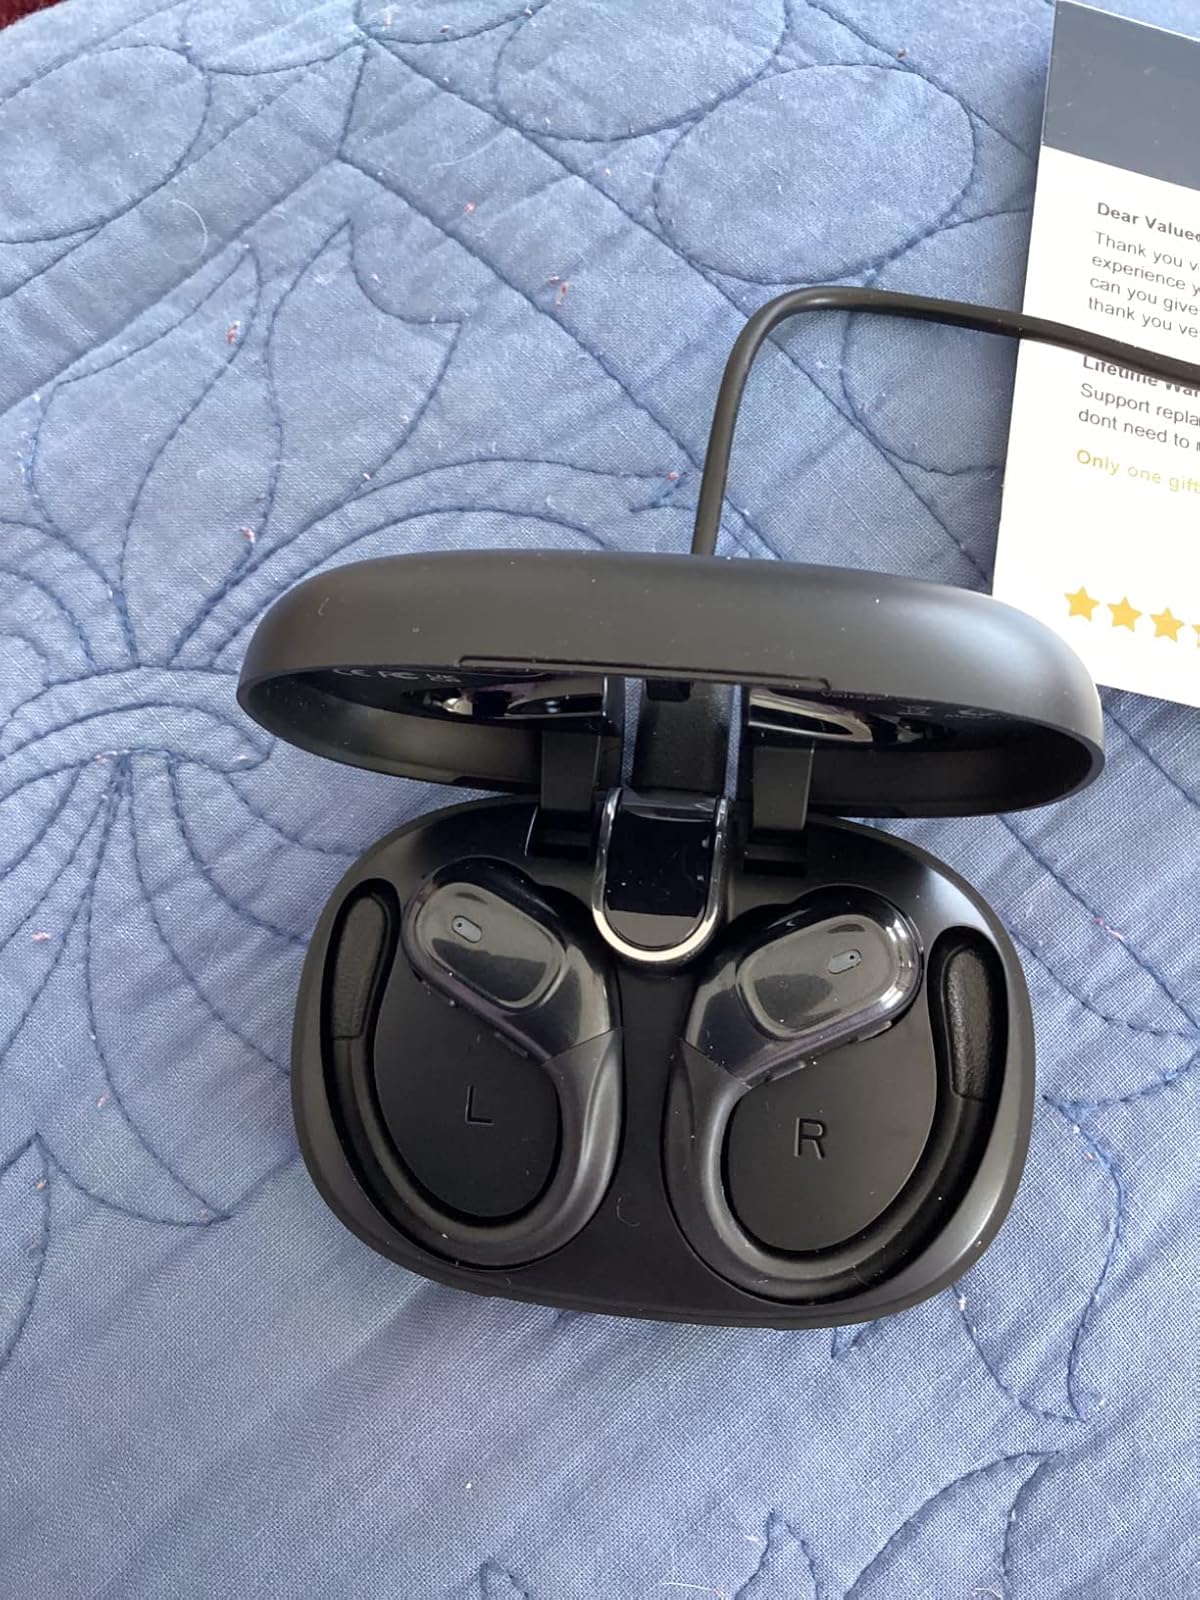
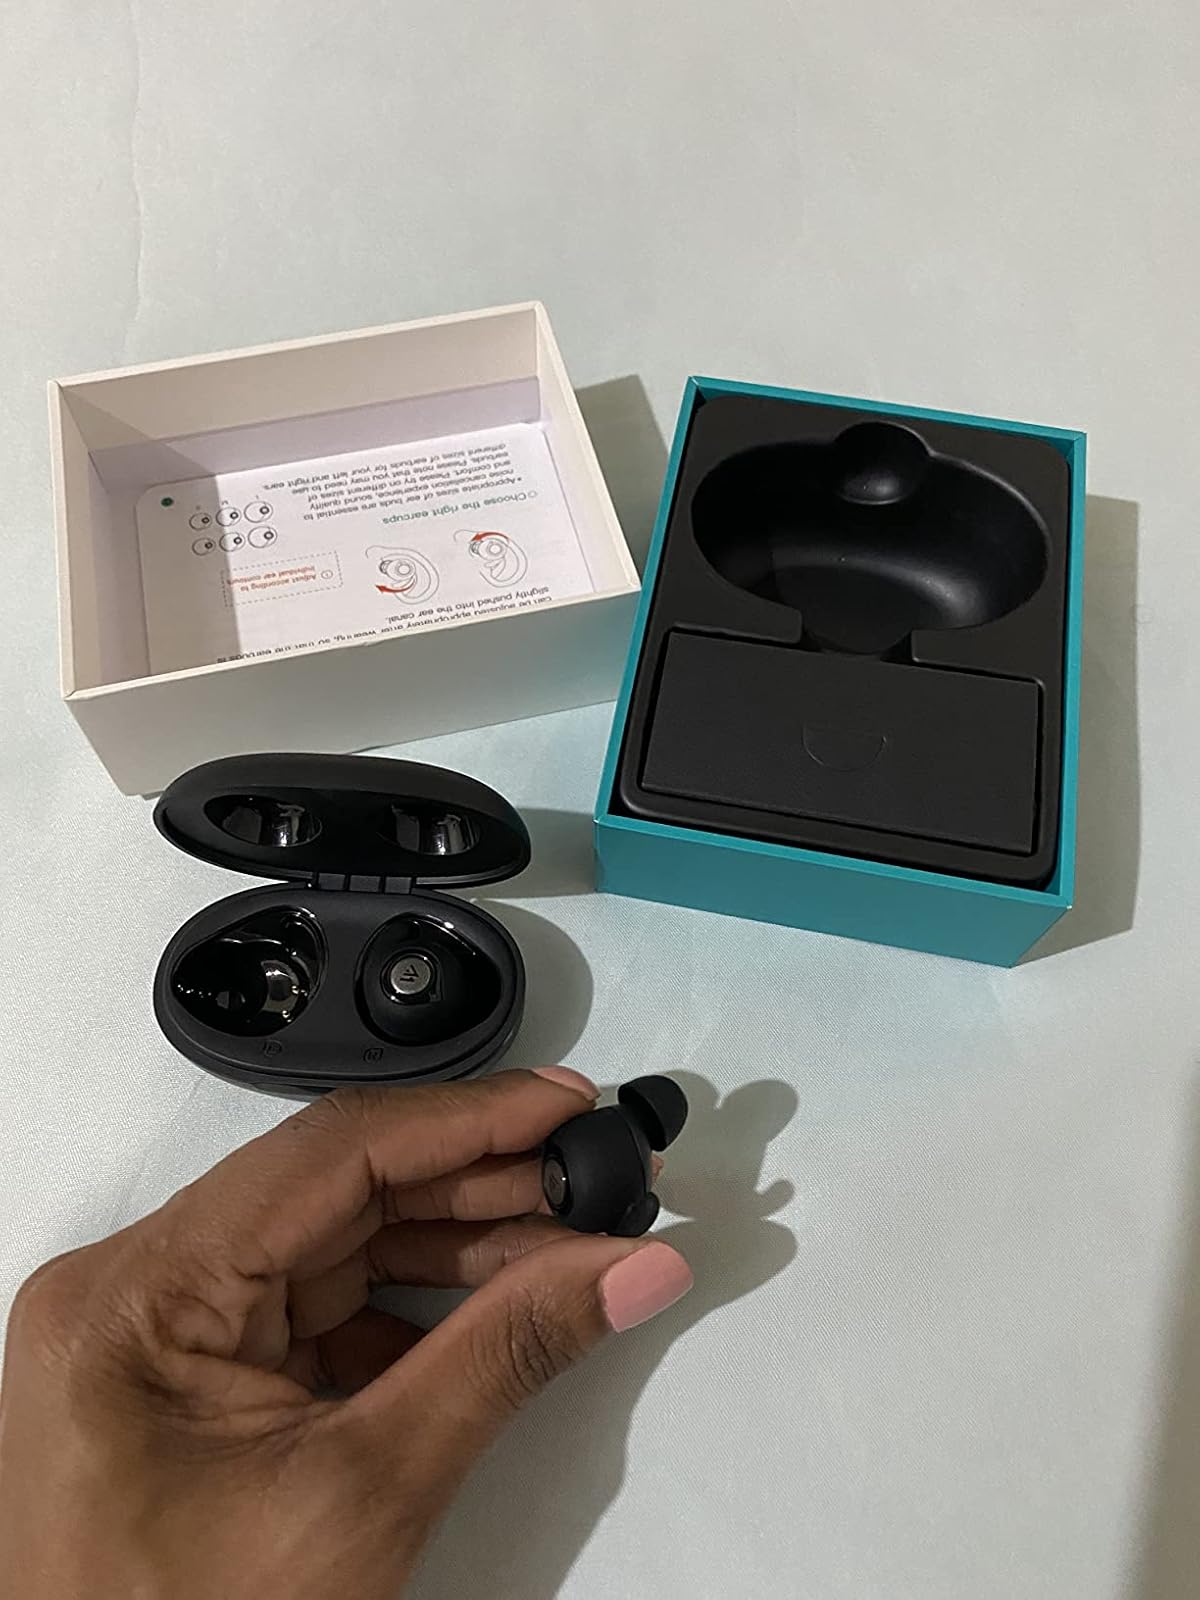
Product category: earbuds
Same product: no